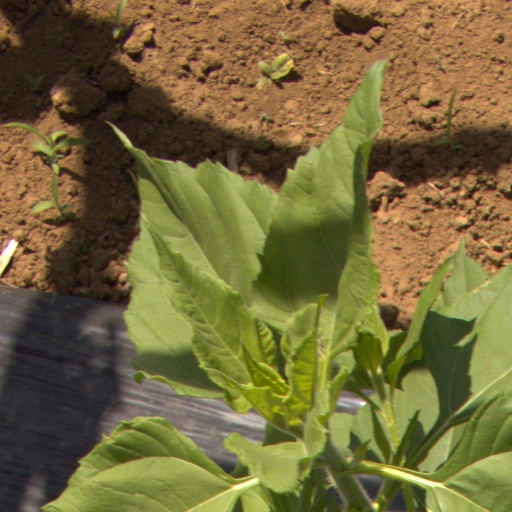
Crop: Jerusalem artichoke